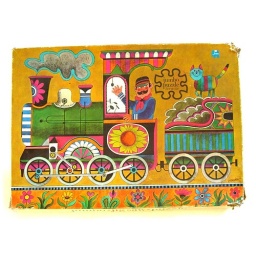
Illustrated by the celebrated Dutch book illustrator Alfons van Heusden (1930-2000).